Takahiro Tamura

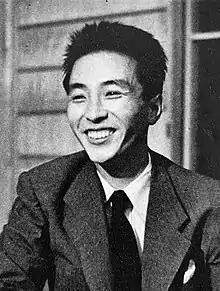
Takahiro Tamura in 1954

was a Japanese film actor. He appeared in 100 films between 1954 and 2005. He and his younger brothers Masakazu and Ryō were known as the three Tamura brothers. They were sons of actor Tsumasaburo Bando.